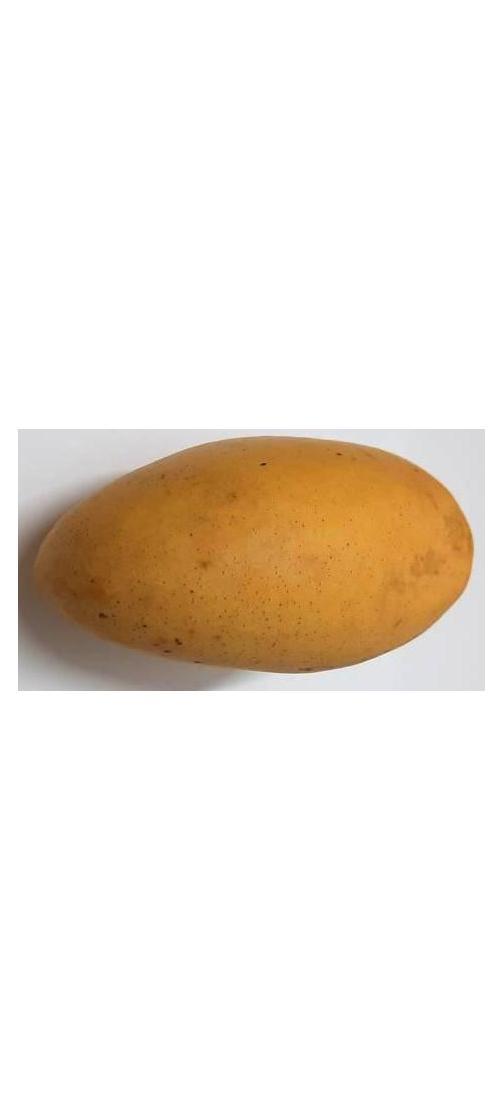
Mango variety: Katimon